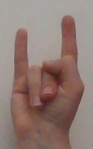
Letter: la